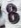
Number: 8